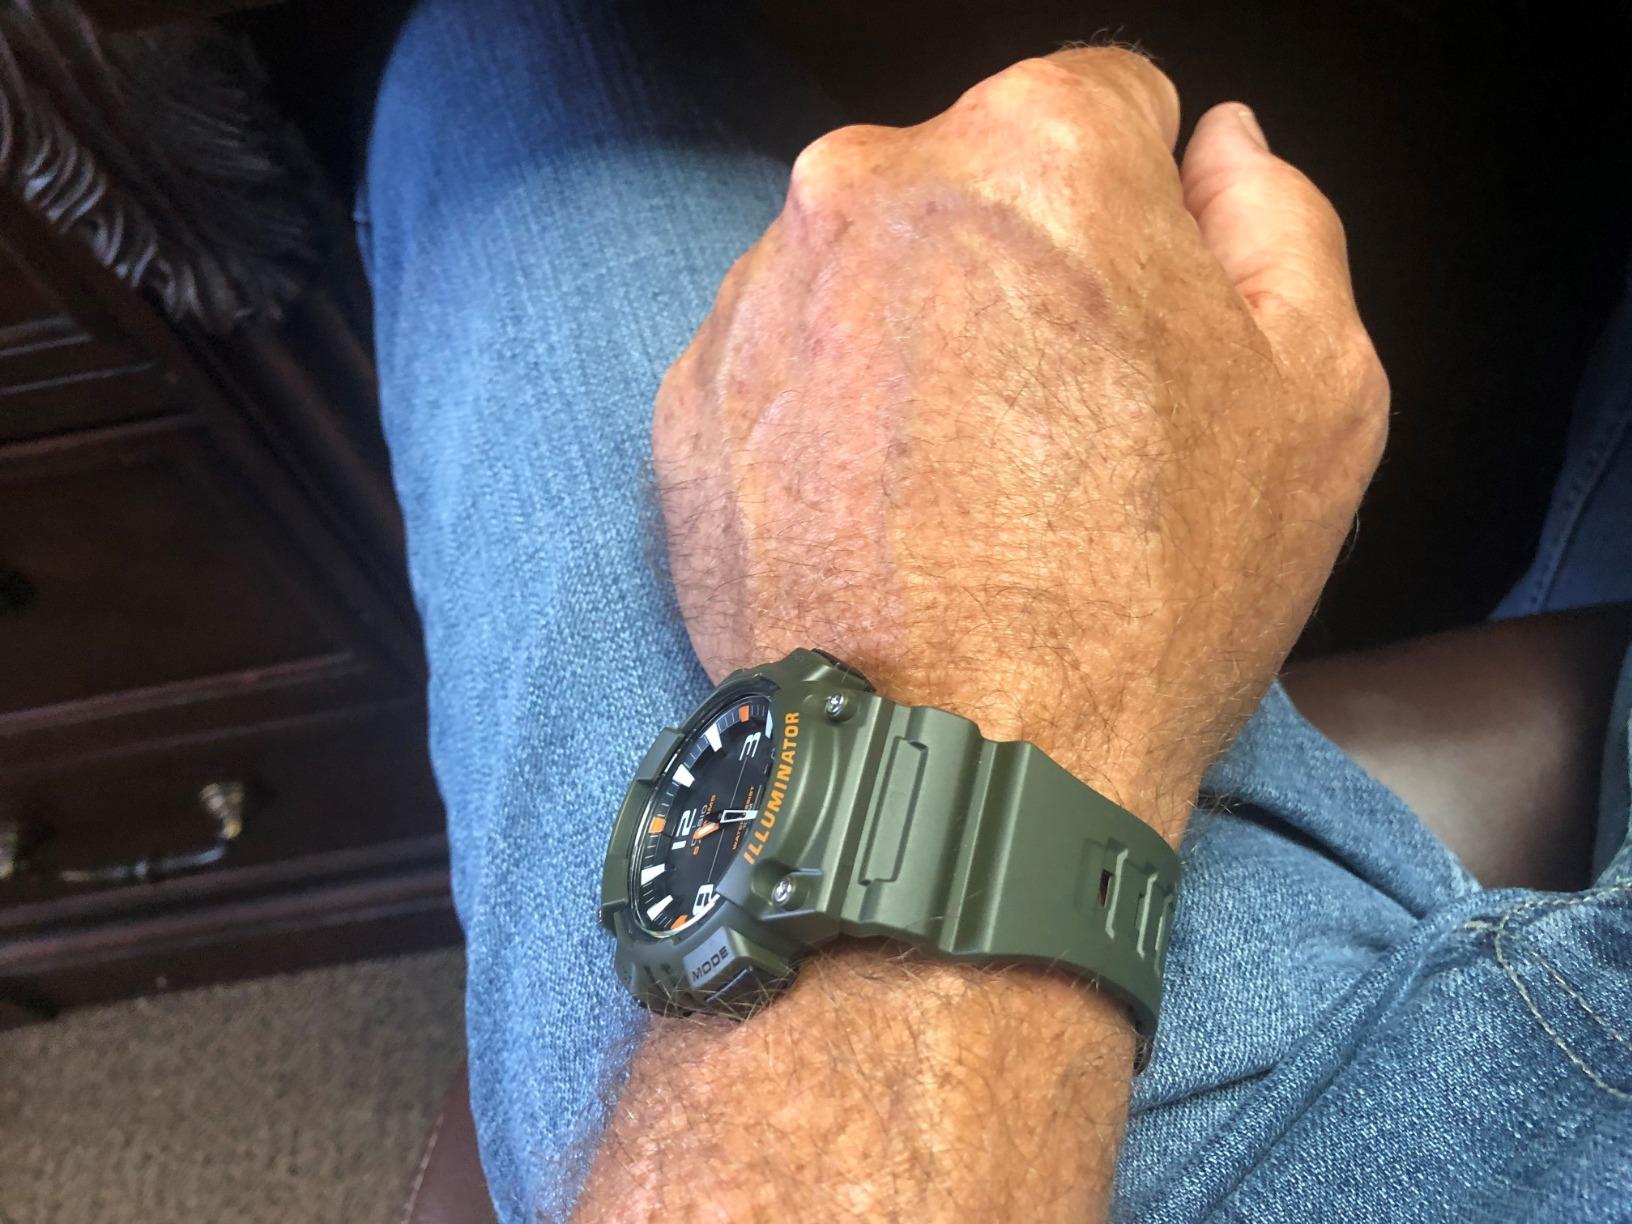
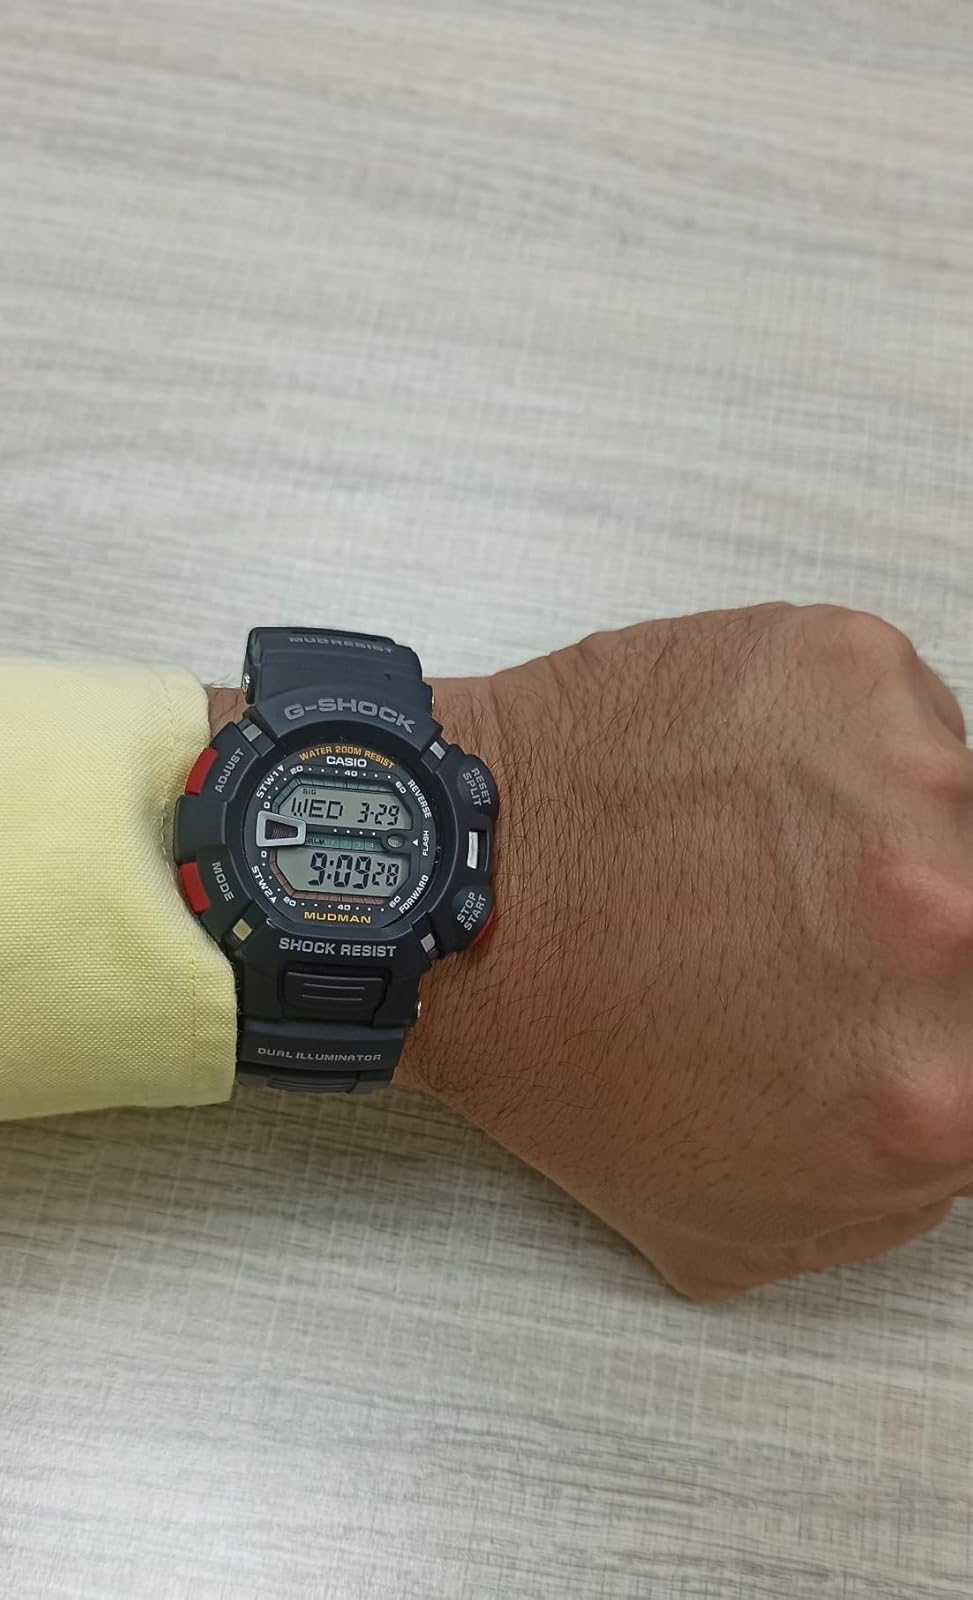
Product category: accessories_watch
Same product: no